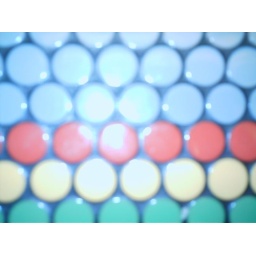
table of bar in train